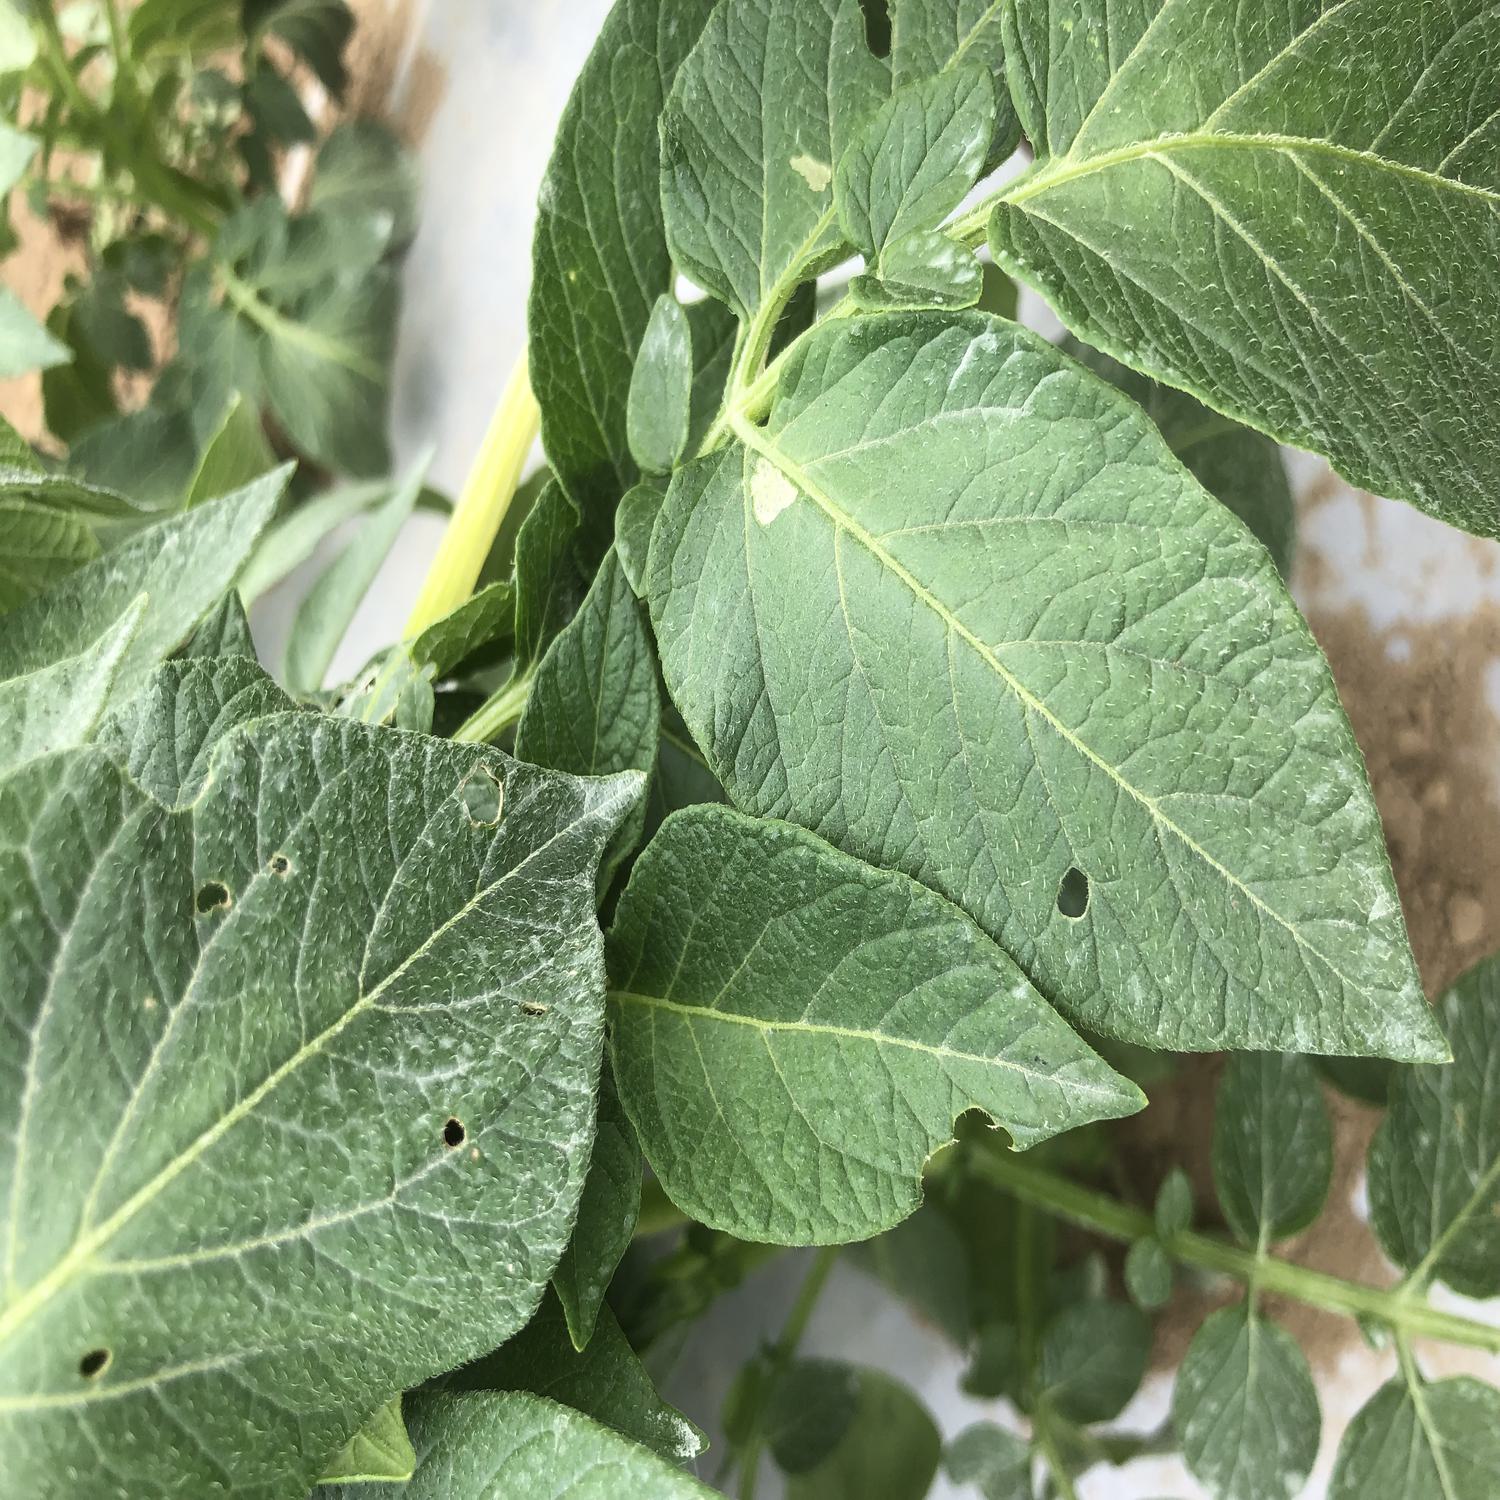
Label: Pest